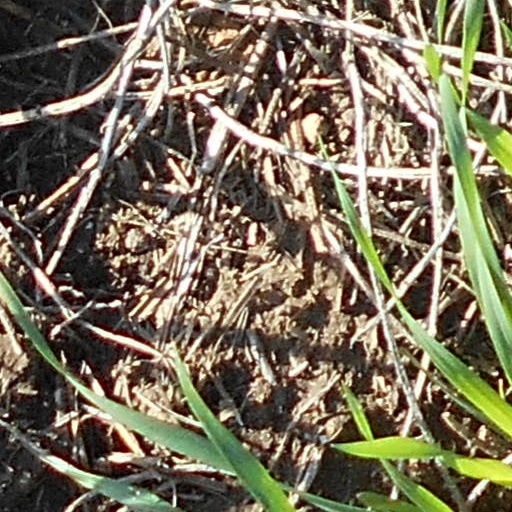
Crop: wheat